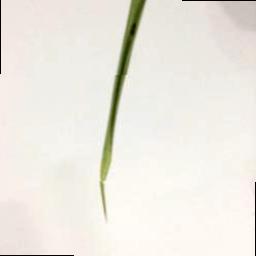
Label: Rice___Leaf_Blast